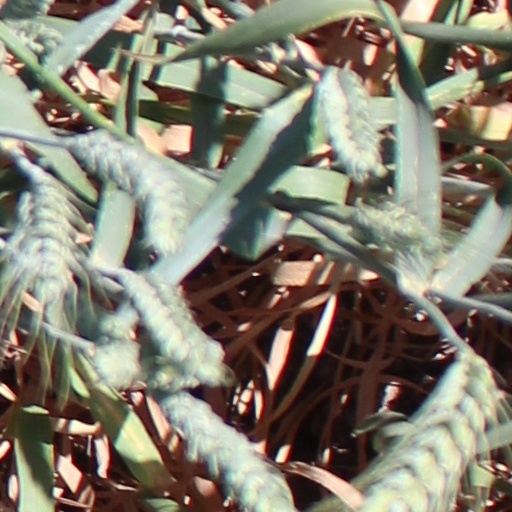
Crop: wheat